James T. Morehead (Kentucky politician)

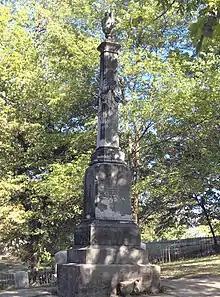
Gravestone of Morehead in Frankfort Cemetery

Following his service as governor, Morehead resumed his legal practice in Frankfort, Kentucky. In March 1837, he was commissioned by Governor James Clark to act as an agent for the state, selling bonds to fund internal improvements. He returned to the state House from 1837 to 1838, representing Franklin County. He was president of the Kentucky Board of Internal Improvements from 1838 to 1841, and in 1839, he and John Speed Smith were chosen as commissioners to the state of Ohio to secure the return of Kentucky-owned slaves as property of their masters. They were successful in this endeavor.